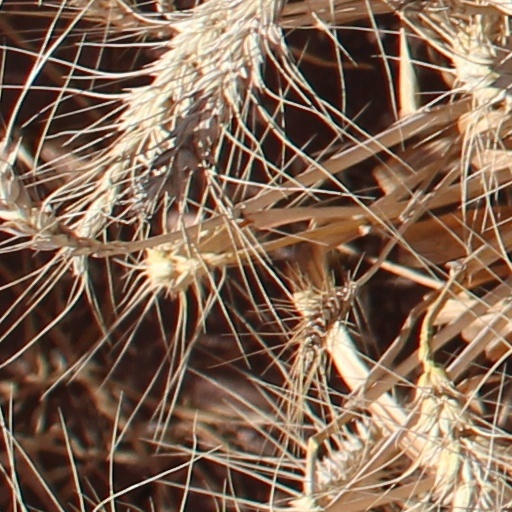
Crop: wheat